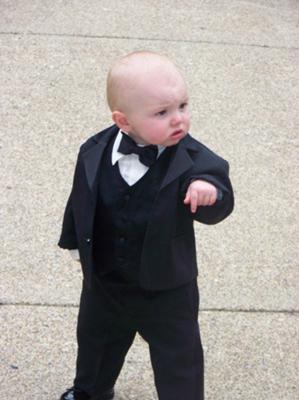
回答: なあ、こんだけスーツでビシッときめてんのに、なんで靴がプープー音が出るやつなん?